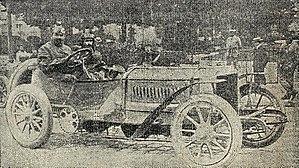
La Brasier 1906 GP.
Brasier, précédemment connue sous le nom de Richard-Brasier, est une ancienne entreprise automobile française, fondée en 1902 par Georges Richard et Charles-Henri Brasier. Le siège social et les services commerciaux se situaient 23 avenue de la Grande-Armée, à Paris 16ᵉ arrondissement, et l'usine 2 rue de Galilée, à Ivry-Port.